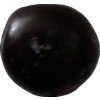
Label: plum